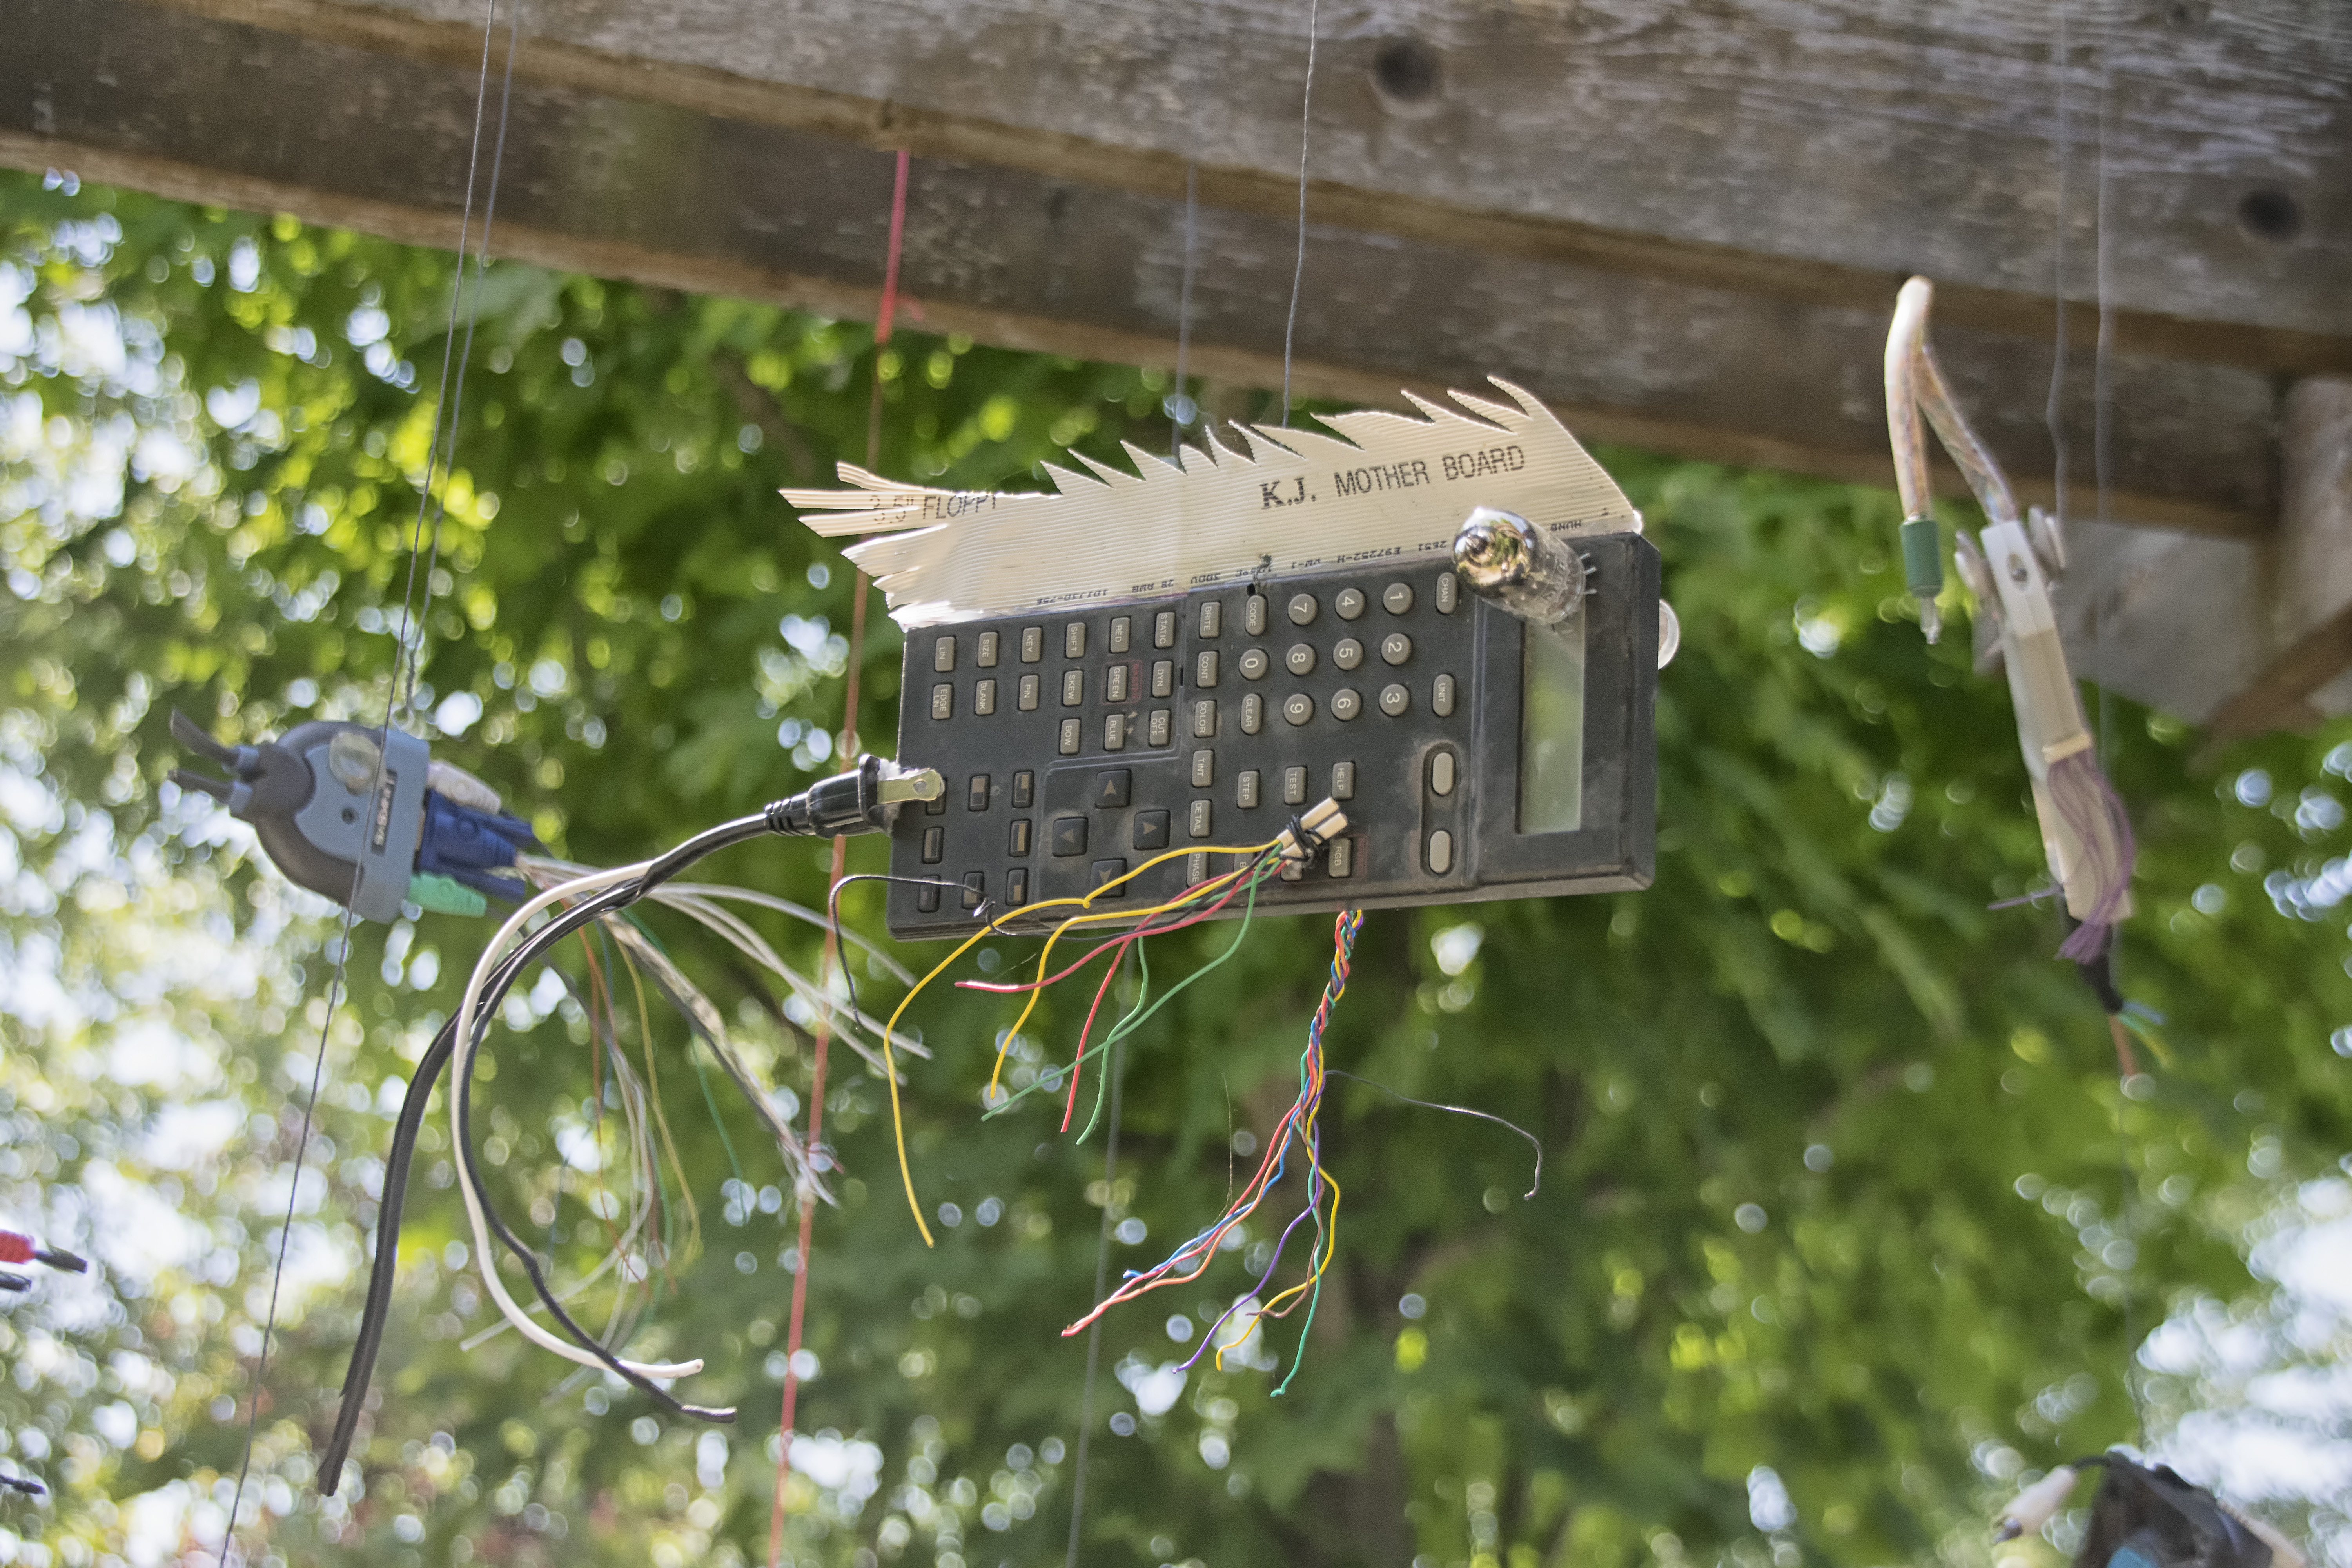
flower, green, agriculture, art, canada, quebec, sherbrooke